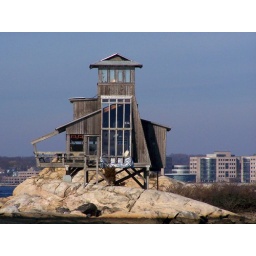
The house built on a rock in the Thames River.